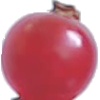
Label: Redcurrant 1